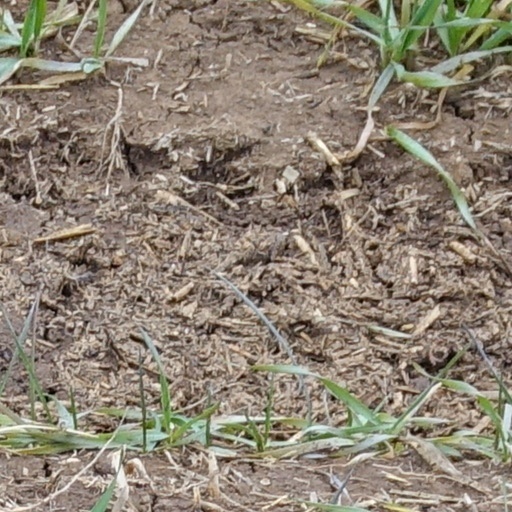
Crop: wheat